G.W. Helme Snuff Mill Historic District

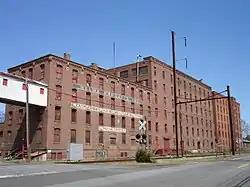
The Helmetta Snuff Mill in Spring 2012

The G.W. Helme Snuff Mill Historic District is a New Jersey and United States registered historic district located in Helmetta, New Jersey.